Davis-Freeman House

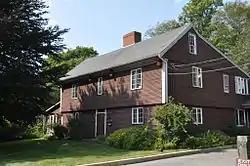

The Davis-Freeman House is a historic house in Gloucester, Massachusetts, USA. Built in the early 17th century, it is a rare local example of a plank-framed house. It was listed on the National Register of Historic Places in 1990. It presently is the Executive offices and Education Center for Wellspring House, Inc.